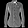
Label: Shirt